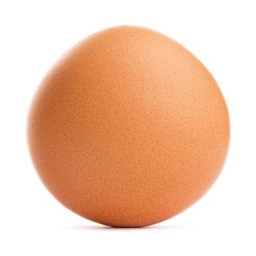
Label: eggshells